Military dummy

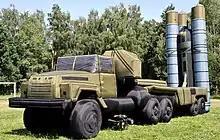
Inflatable S-300 missile system

Dummies and decoys are fake military equipment that are intended to deceive the enemy. Dummies and decoys are only one aspect of military deception.